Russell Street, Melbourne

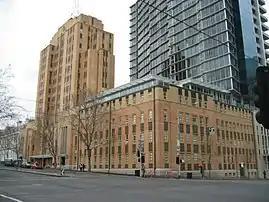
Former Russell Street Police Headquarters

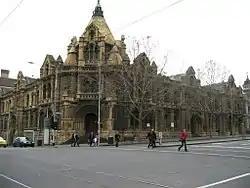
Former Melbourne Magistrate's Court on the corner of Russell and La Trobe Streets

Russell Street is a main street and thoroughfare in the Melbourne central business district, Victoria, Australia. It runs roughly north-south and was laid out as a core feature of the Hoddle Grid in 1837.